Rory Kennedy

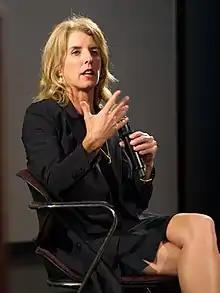
Kennedy speaks at a screening of her 2018 documentary, "Above and Beyond: NASA's Journey to Tomorrow"

"Last Days in Vietnam" was directed by Kennedy and co-produced with Keven McAlester; the documentary film debuted at the Sundance Film Festival in January 2014. During production of the film, she spoke with U.S. military and Vietnam nationals now in the U.S. and said the most exciting part of the film to her was "telling the untold stories about Americans and Vietnamese who were on the ground, who went against U.S. policy and risked their lives to save Vietnamese". Kennedy was reported to have signed with production company Nonfiction Unlimited in May 2014. In September 2014, "Last Days in Vietnam" opened at the Nuart Theater in Los Angeles. Kennedy had difficulty getting some of the people featured in her film to get involved. Out of them, she believed Henry Kissinger had the most reluctance to the project. On their reluctance, Kennedy stated: "I think a lot of those folks suffered post-traumatic stress from that moment. When I asked them to relive it, it really took a toll. Many of the people told me it took them a week to recover from the interviews. I've gotten tons of emails from people in Vietnam who can't see the film because it's too traumatic for them." "Last Days in Vietnam" was nominated as Best Documentary Feature for the 87th Academy Awards.